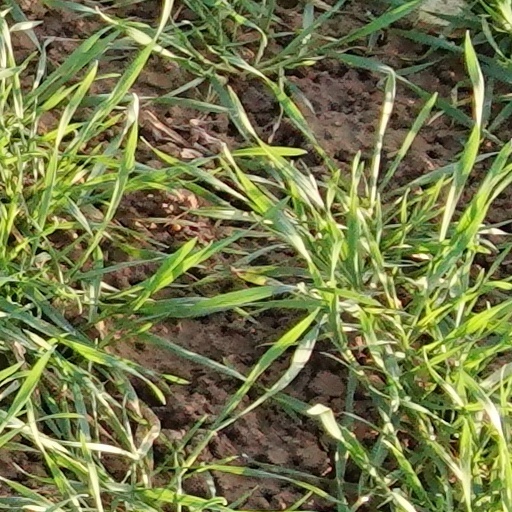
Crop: wheat